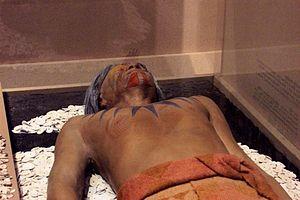
Les Mound Builders sont un ensemble de peuples amérindiens disparus avant l'arrivée des Européens, dans toute la moitié orientale des États-Unis actuels. Cette civilisation précolombienne se distingue par ses constructions de tertres, pyramides et effigies animales gigantesques en terre. Elle s'est épanouie de l'an 1000 av. J.-C. au XIVᵉ siècle de la côte Atlantique au Mississippi. Plusieurs milliers de ces édifices ont été recensés, dont les premiers tertres ont été aménagés vers 3400 av. J.-C. Pour la plupart, ils ont été détruits par l'érosion et le machinisme agricole, toutefois 120 ont été identifiés à ce jour. Ces monticules de terre étaient de formes coniques ou pyramidales et de tailles variées. Les archéologues n'ont pas de certitude sur leur fonction, faute de sources écrites. La plupart s'accordent à dire qu'il s'agissait de tombes et de sanctuaires. D'autres hypothèses parlent d'observatoires astronomiques. Certains de ces tertres sont groupés, entourés d'une levée de terre alors que d'autres sont isolés. Au XIVᵉ siècle, les autochtones cessent leurs activités de construction.
Cahokia fut l'une des plus grandes cités amérindiennes d'Amérique du Nord dans le sud-ouest de l'État de l'Illinois, proche de l'actuelle ville de Saint-Louis dans l'État voisin du Missouri. Elle comptait au XIIᵉ siècle quelque 15 000 à 30 000 habitants.